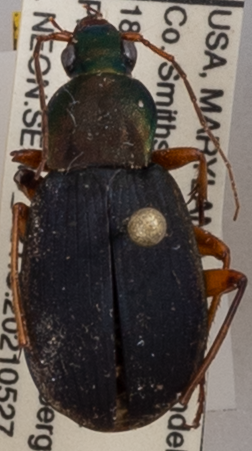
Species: Chlaenius aestivus
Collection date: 2021-05-27
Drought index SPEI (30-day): -1.382
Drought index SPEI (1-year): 2.09
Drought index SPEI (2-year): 1.258